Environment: real
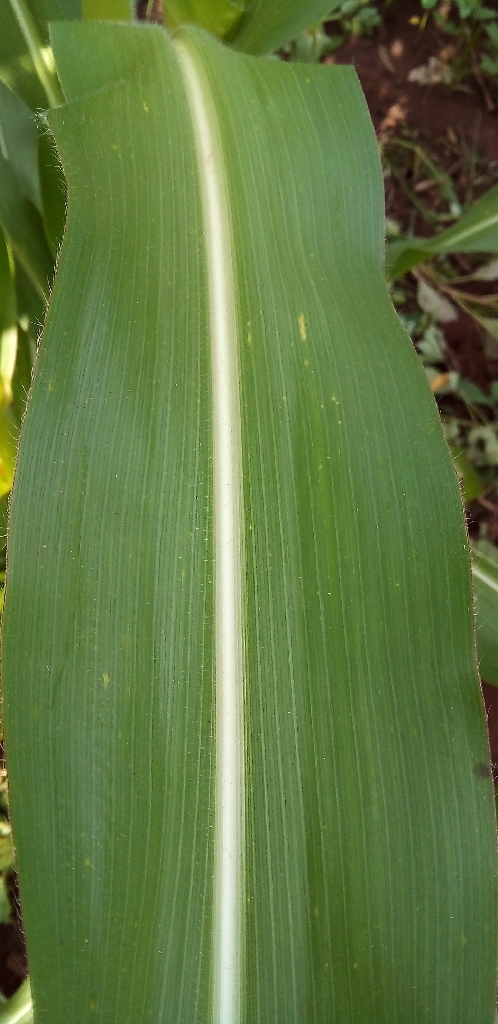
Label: healthy